Type 63 (tank)

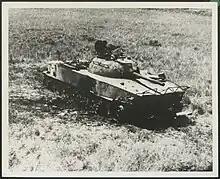
Type 63 destroyed during the Vietnam War

Later the tank was also adopted by the People's Liberation Army Marine Corps for the amphibious assault operations along with various other amphibious units stationed near the Taiwan straits. Some Type 63 and Type 63-I amphibious light tanks were upgraded to Type 63-II standard in the 1970s. The original Type 63 and Type 63-I amphibious light tanks has been gradually phased out since the late 1990s and replaced by the more capable Type 63A which entered service in 1997. The PRC currently has an estimated number of 800 of both types, though only around 300 of these are Type 63A, Type 63A-I and Type 63A-II, the remainder being Type 63-II and old Type 63 and Type 63-I amphibious light tanks. The original Type 63 and Type 63-I amphibious light tanks are kept in reserve and for training purposes. Because the Type 63A was mostly designed for amphibious operations against Taiwan, it is presumed that it would be the basic vehicle used in an amphibious invasion of Taiwan Island.